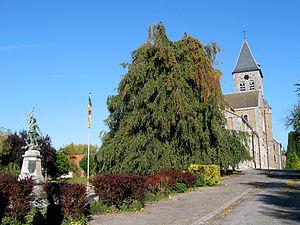
Braives (Belgique), le monument aux morts de la première guerre mondiale et l'église de la Nativité de Notre-Dame (1910).
Braives est une commune francophone de Belgique située en Région wallonne dans la province de Liège, ainsi qu'une localité où siège son administration.